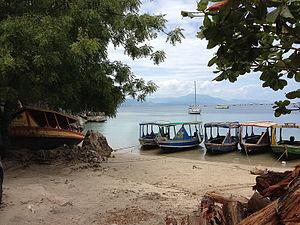
Cap-Haïtien, anciennement Cap-Français ou Cap-Henri, souvent appelé Le Cap, est la deuxième ville d'Haïti, chef-lieu du département du Nord et de l'arrondissement de Cap-Haïtien.